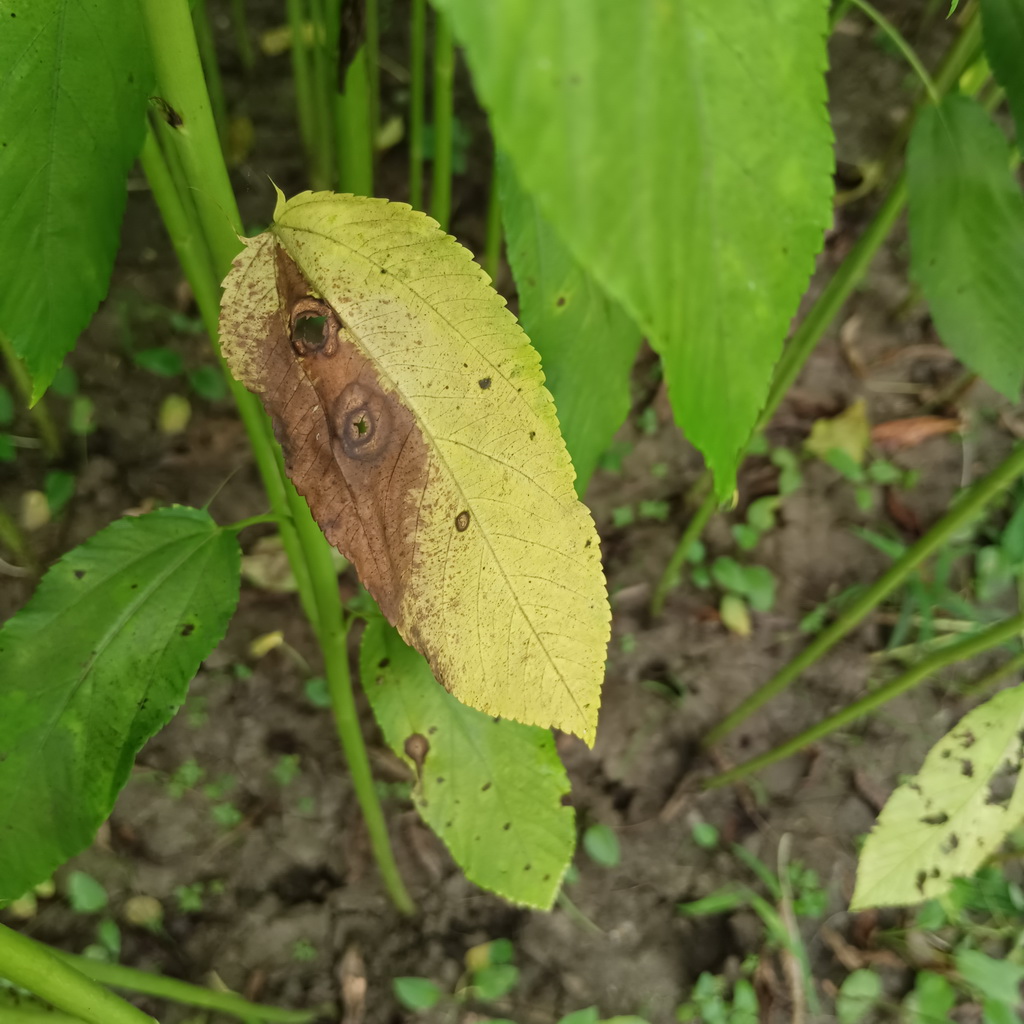
Label: Mosaic